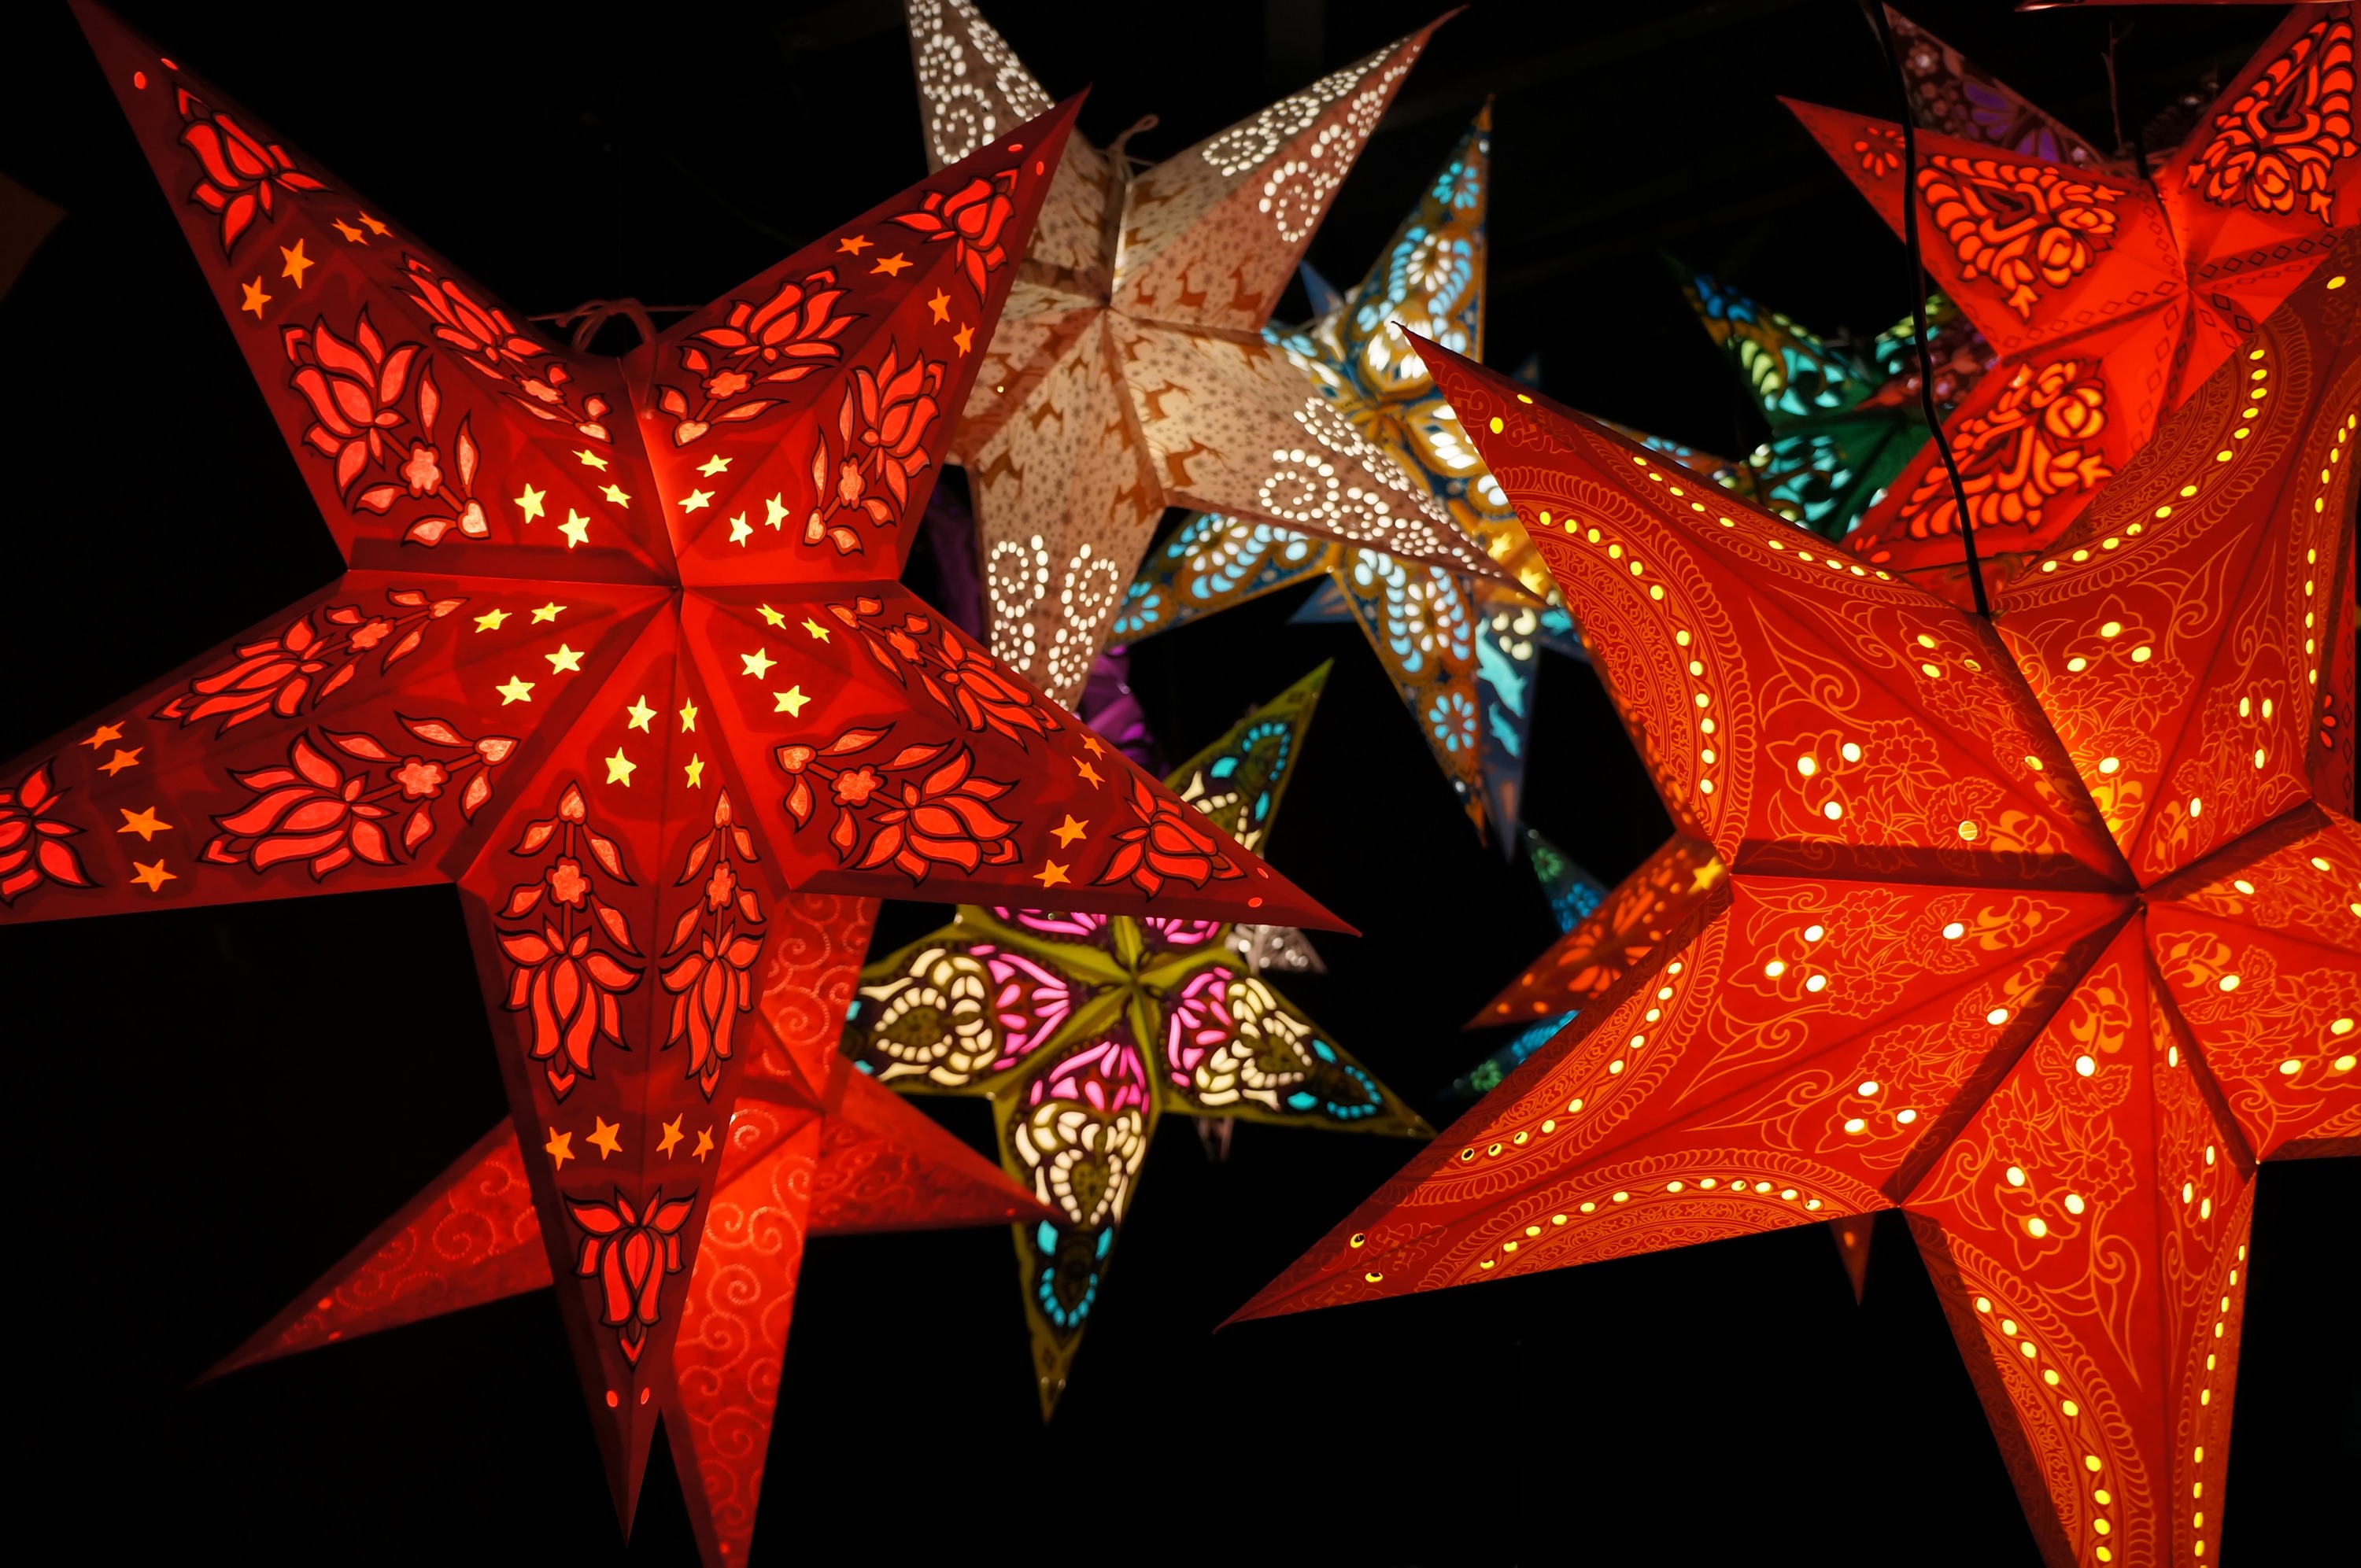
light, night, star, glass, dark, red, black, colorful, christmas tree, maple leaf, christmas decoration, art, symmetry